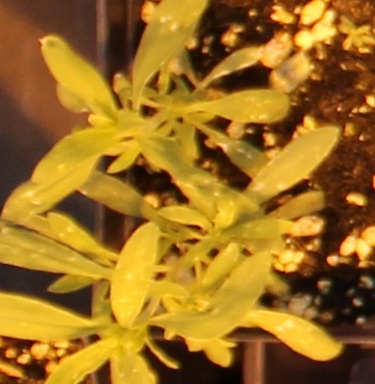
Label: Kochia